Fort Victoria (British Columbia)

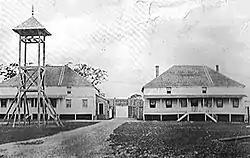
Inside of Fort Victoria looking towards the east gate, c. 1850s

Fort Victoria began as a fur trading post of the Hudson's Bay Company and was the headquarters of HBC operations in the Columbia District, a large fur trading area now part of the province of British Columbia, Canada and the U.S. state of Washington. Construction of Fort Victoria in 1843 highlighted the beginning of a permanent British settlement now known as Victoria, the capital city of British Columbia. The fort itself was demolished in November 1864 as the town continued to grow as a commercial centre serving the local area as well as trading with California, Washington Territory, the United Kingdom, and others.